U Sagittarii

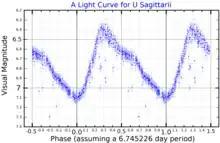
A light curve for U Sagittarii, plotted from ASAS data

The variability of this star was announced by J. Schmidt in 1866, who found a preliminary period of 6.74784 days. It was later determined to be a variable of the Cepheid type. In 1925, P. Doig assumed that the star is a member of the open cluster Messier 25 (M25), but actual evidence of its membership would not be available until 1932 when P. Hayford made radial velocity measurements of the cluster. Membership in this cluster is now reasonably established, and as such this Cepheid serves as one of the anchors for the cosmic distance scale since the distance to the cluster can be determined independently from the star. Indeed, new research indicates U Sgr's host cluster (M25) may constitute a ternary (triple) star cluster together with NGC 6716 and Collinder 394.